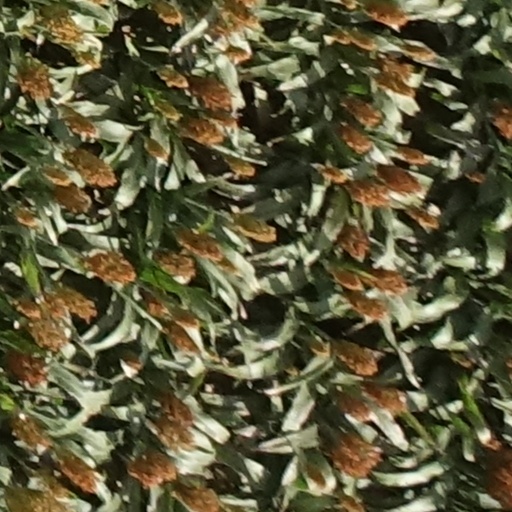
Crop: sorghum